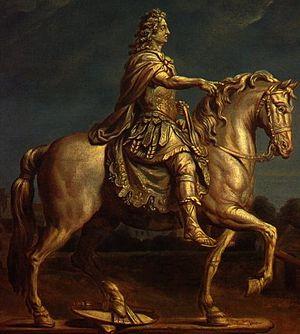
La mise en scène du pouvoir politique est la façon dont ses détenteurs donnent à voir la nature de ce pouvoir aux yeux de ceux qu'ils gouvernent, de leurs pairs ou leurs rivaux.